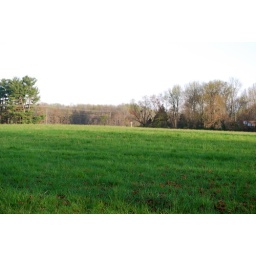
Mysterious cross in field